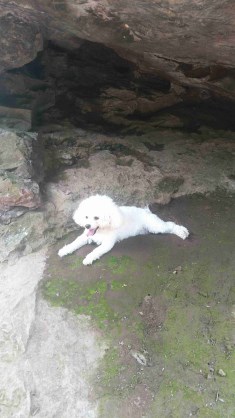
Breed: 3083-n000117-Bichon_Frise